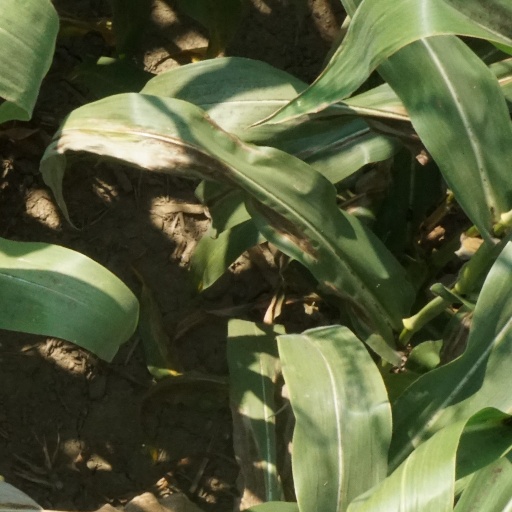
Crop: maize; corn